György Klapka

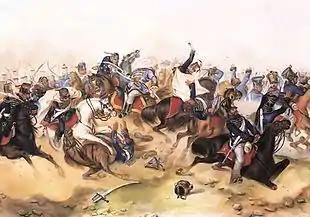
Mór Than: Cavalry fight in the battle of Tápióbicske

But Klapka was the one who, unwillingly revealed the plan to the enemy, which could cause a catastrophe for the Hungarian army. Initially, the victory of the Hungarian VII Corps led by András Gáspár against Schlik in the Battle of Hatvan at 2 April, deceived Windisch-Grätz to think that the attack of the Hungarian forces would come from that direction but the failed attack of Klapka's I corps against the Austrian I Corps led by Josip Jelačić in the first phase of the Battle of Tápióbicske (he sent his troops in the city without scouting before that, to see if any enemy troops were in there, thus his troops were ambushed by enemy infantry and a cavalry brigade), forced the III corps led by János Damjanich to intervene, and to turn the tide of the battle – which could have become a serious defeat for the Hungarians – into a victory, made the Austrian Field-Marshal suspicious, that the main Hungarian attack could come from other directions, and not from where he expected that.